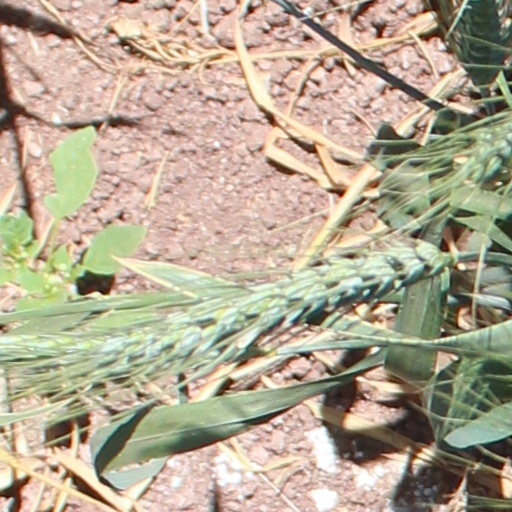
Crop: wheat